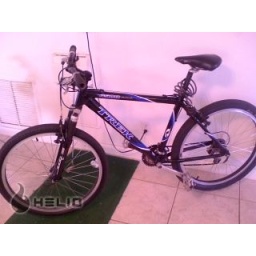
my new(used) Trek 4900 Alpha mountain bike rules! I jump over the intracoastal all the time!